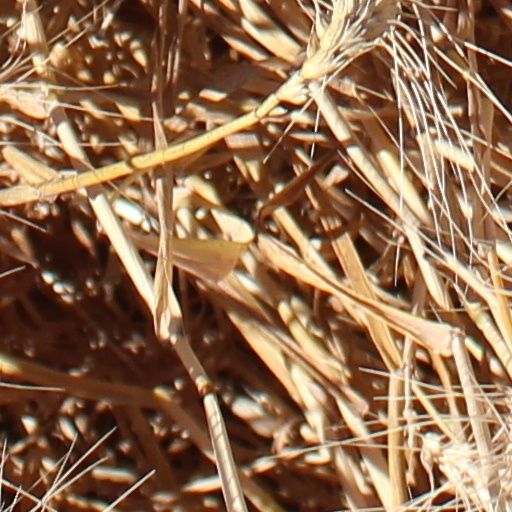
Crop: wheat